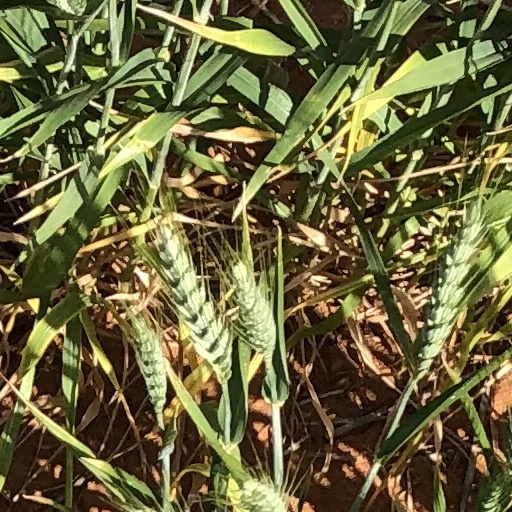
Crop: wheat